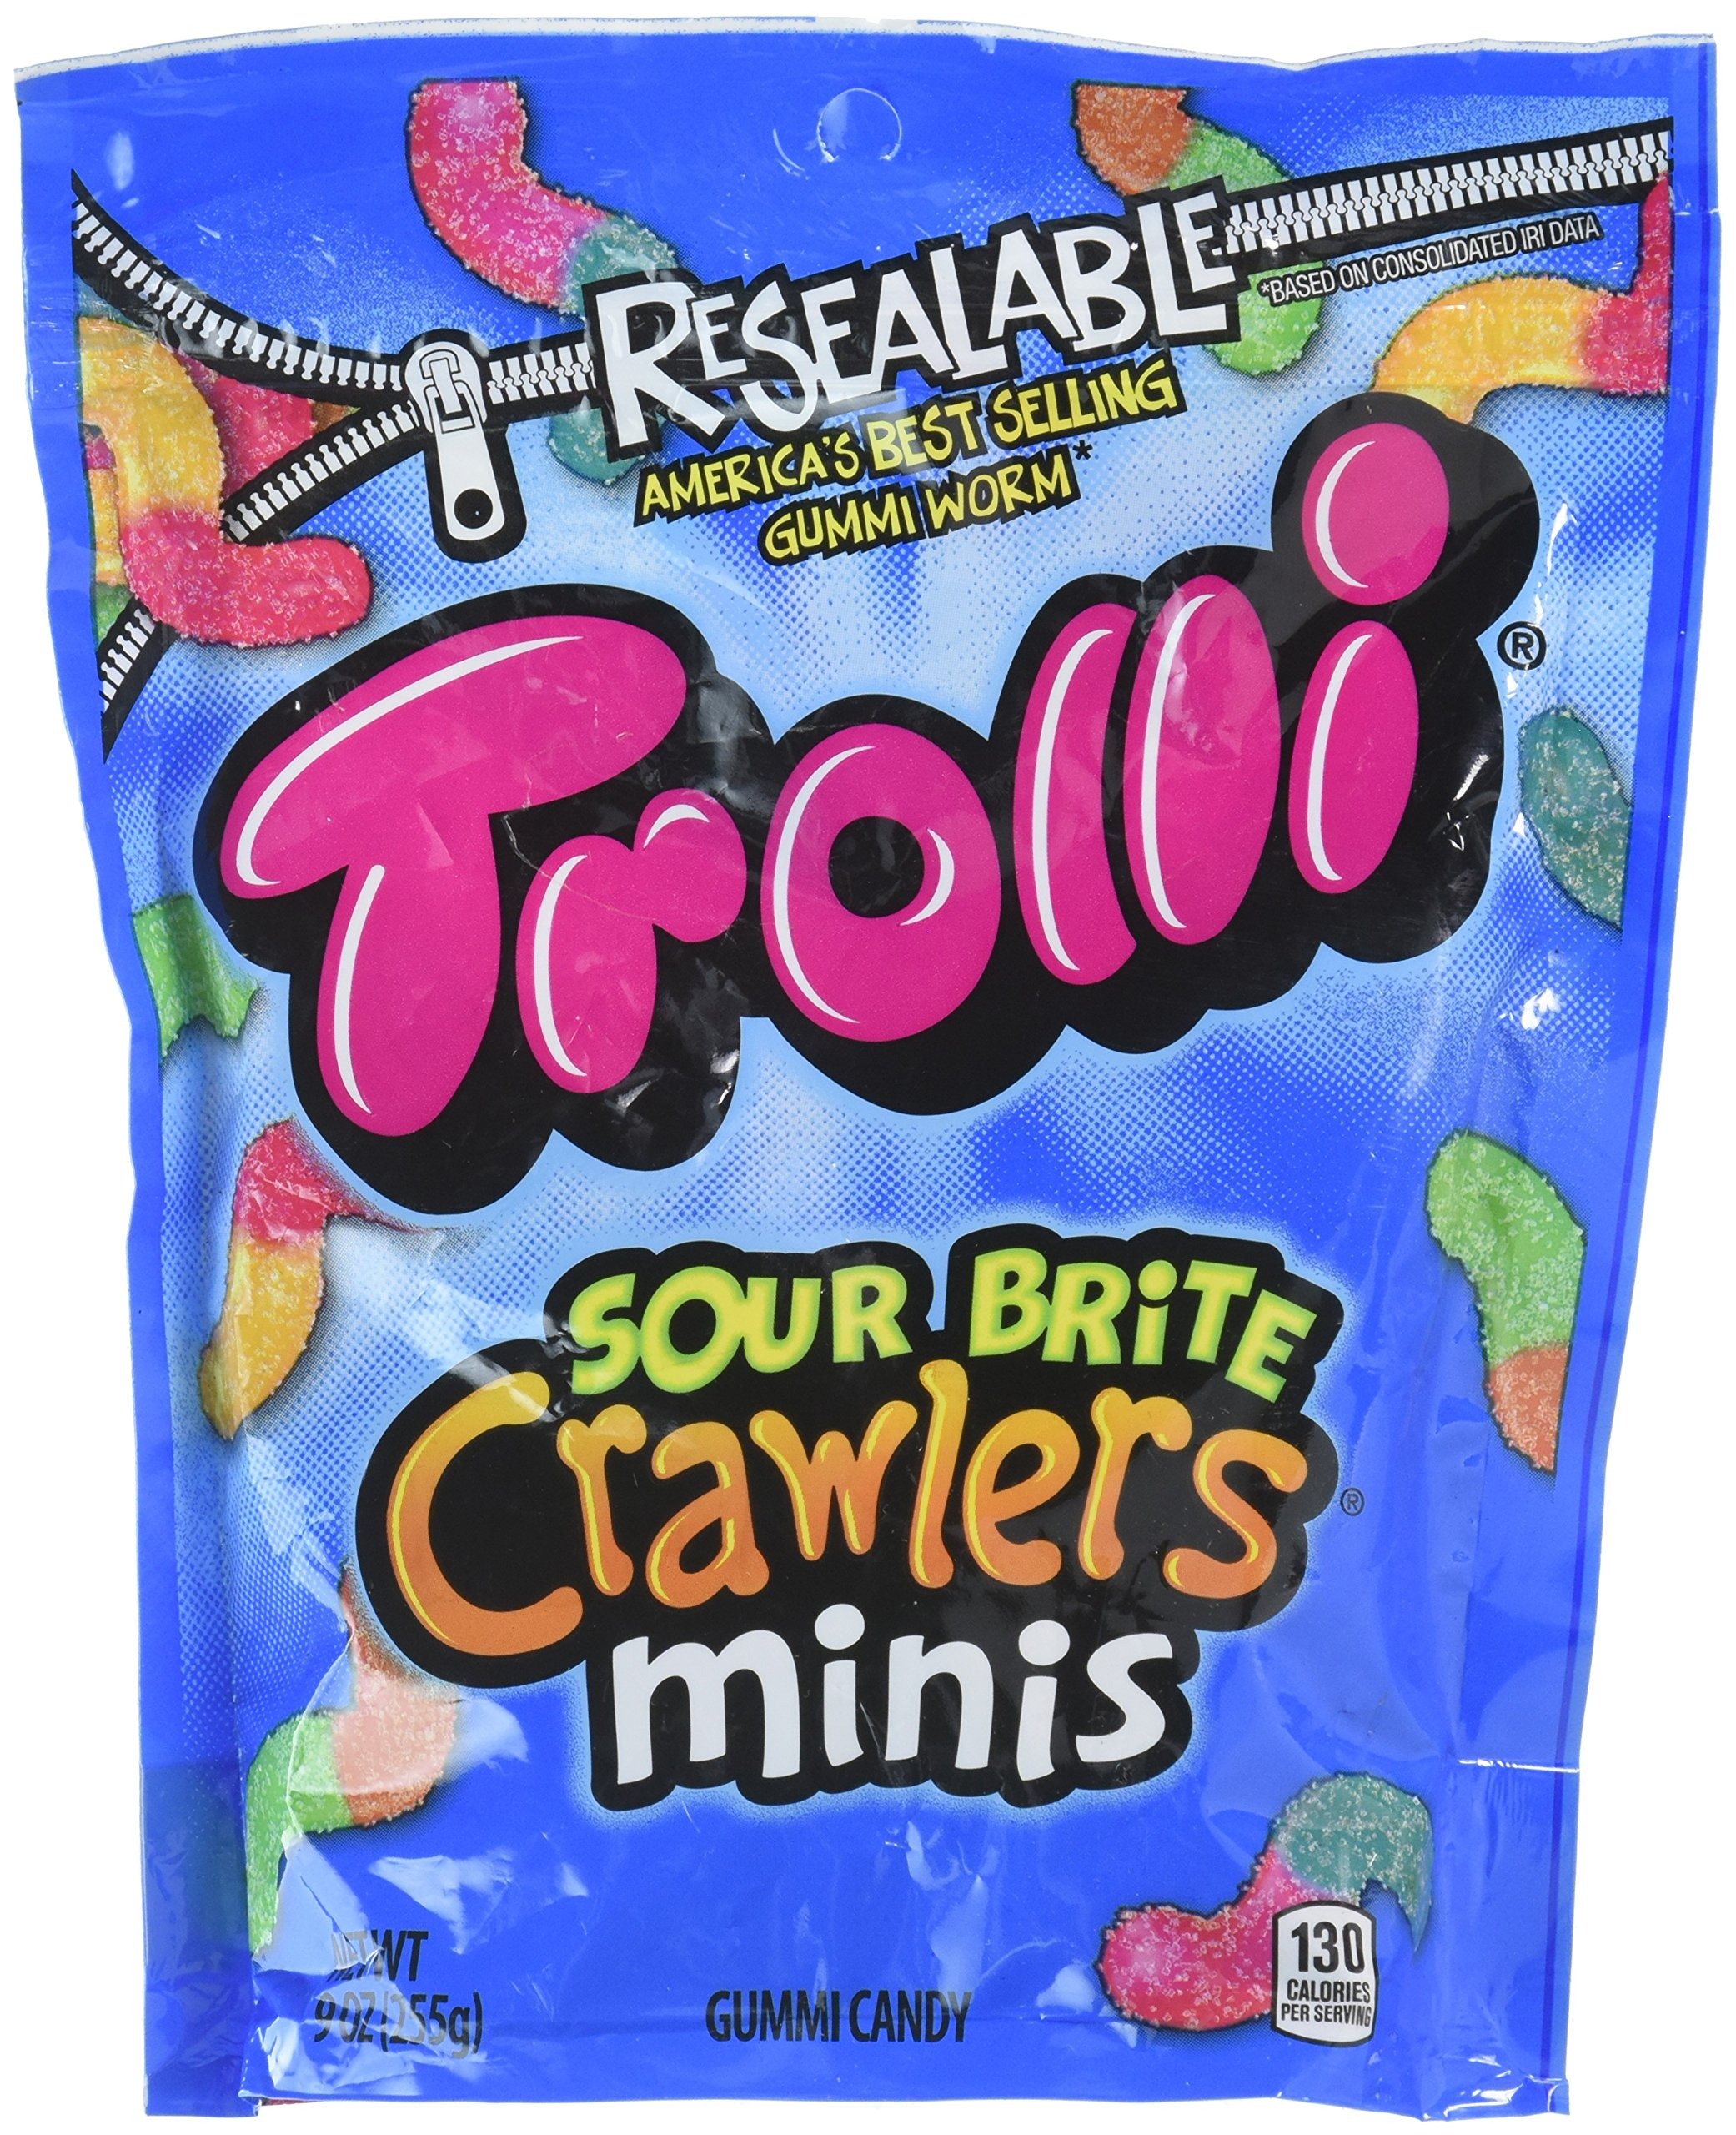
Item Name: Trolli Minis Sour Brite Crawler Original Gummi Candy, 9 Ounce -- 6 per case.
Bullet Point 1: Trolli Original Gummi Candy: Sour Brite Crawlers in a resealable bag
Bullet Point 2: 6 Ounce Bag: Contains 6 pieces of sour gummy candy
Bullet Point 3: Brand: Trolli, the popular gummy candy brand
Bullet Point 4: Occasions: Perfect for birthdays, weddings, anniversaries, Earth Day
Bullet Point 5: Flavor: Original sour gummy candy flavor
Product Description: Trolli Minis Sour Brite Crawler Original Gummi Candy, 9 Ounce -- 6 per case. Whats weirder than a delicious worm A mini version for max munchies. Totally tantalizing taste, just tinier. Country of Origin: United States
Value: 6.0
Unit: Count

Price: 5.8